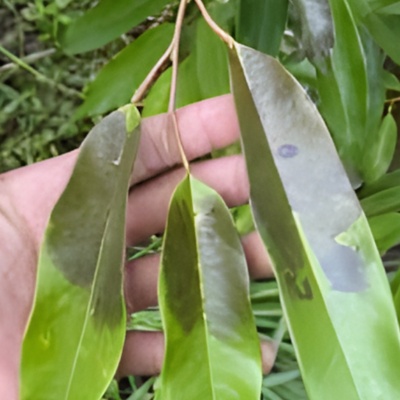
Label: Leaf_Rhizoctonia